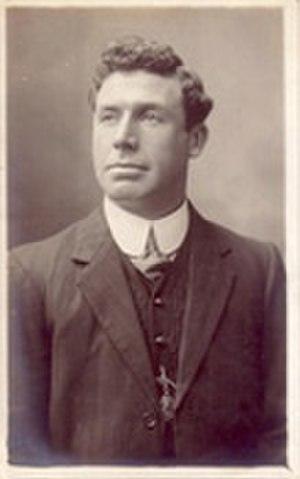
Christopher Hobart McKivat, plus connu comme Chris McKivat, né le 27 novembre 1879 à Burrawang et mort le 4 mai 1941 à Sydney, est un joueur de rugby à XV et de rugby à XIII australien.